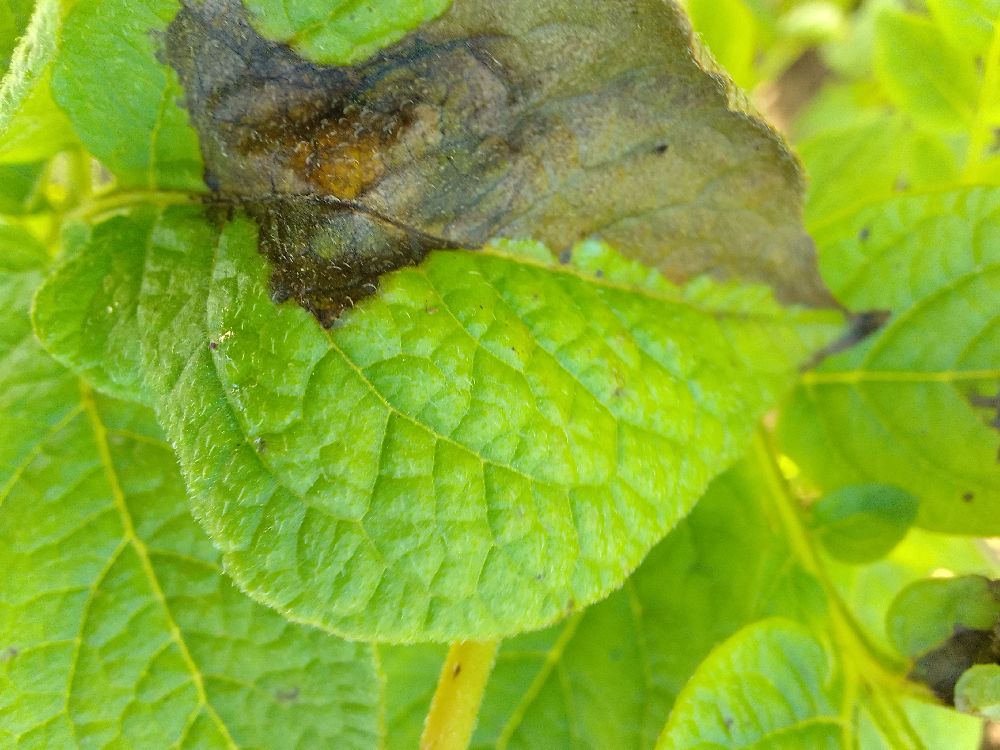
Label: Late blight